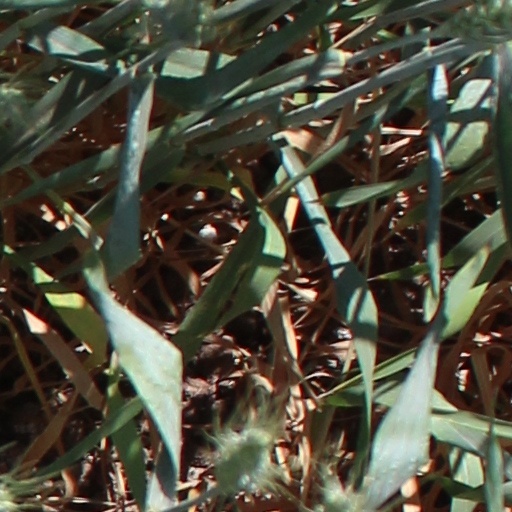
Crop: wheat